HMS Sheffield (D80)

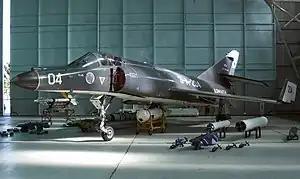
Argentine Navy Dassault-Breguet Super Étendard.

"Sheffield" was first detected by an Argentine Naval Aviation Lockheed SP-2H Neptune (2-P-112) patrol aircraft at 07:50 on 4 May 1982. The Neptune kept the British ships under surveillance, verifying "Sheffield"s position again at 08:14 and 08:43. Two Argentine Navy Super Étendards, both armed with AM39 Exocets, took off from Río Grande naval air base at 09:45 and met with an Argentine Air Force KC-130H Hercules tanker to refuel at 10:00. The two aircraft were 3-A-202, piloted by mission commander "Capitán de Fragata" (Lieutenant Commander) Augusto Bedacarratz, and 3-A-203, piloted by "Teniente" (Lieutenant) Armando Mayora.